Cuirass

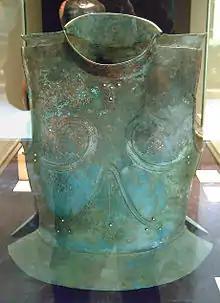
An Ancient Greek bronze cuirass, dated between 620 and 580 BC

In Hellenistic and Roman times, the musculature of the male torso was idealized in the form of the muscle cuirass or "heroic cuirass" (in French the "cuirasse esthétique") sometimes further embellished with symbolic representation in relief, familiar in the Augustus of Prima Porta and other heroic representations in official Roman sculpture. As parts of the actual military equipment of classical antiquity, cuirasses and corsets of bronze, iron, or some other rigid substance were used. Secondary protection for the breast was worn in earlier times by men-at-arms in addition to mail hauberks and reinforced coats. It was not until the 14th century that the plate armour became an established part of medieval armour.